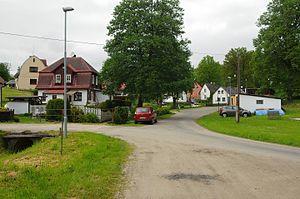
Josefov est une commune du district de Sokolov, dans la région de Karlovy Vary, en République tchèque. Sa population s'élevait à 367 habitants en 2018.